Mount Lister

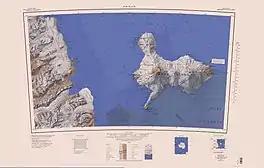
Mount Lister is south of The Pimple in the southwest corner of map

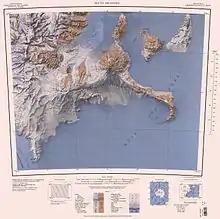
Mount Lister in northwest of map

The summit at the extremity of the ridge which extends east from Royal Society Range between Mitchell Glacier and Lister Glacier.